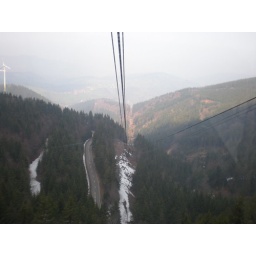
Coming down the mountain in the cable car